Minoan chronology

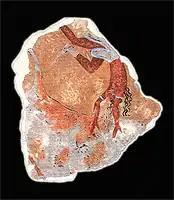
Fragment of a Minoan-style fresco found in an 18th Dynasty context in Egypt.

Minoan chronology is a framework of dates used to divide the history of the Minoan civilization. Two systems of relative chronology are used for the Minoans. One is based on sequences of pottery styles, while the other is based on the architectural phases of the Minoan palaces. These systems are often used alongside one another.